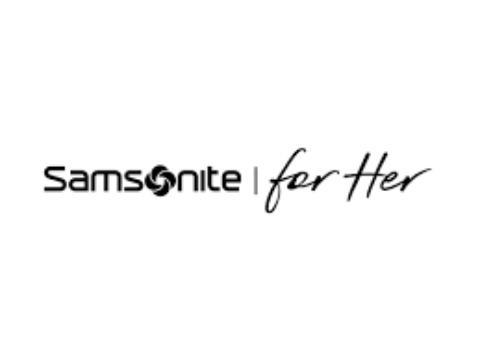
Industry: Clothes